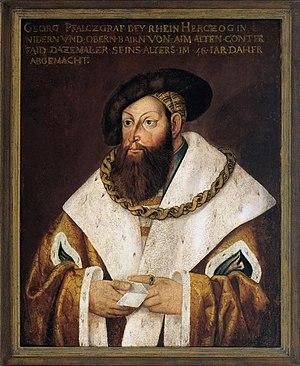
Du milieu du VIᵉ siècle à 1918, la Bavière a été gouvernée par des ducs, puis des électeurs et enfin des rois. La maison de Wittelsbach, arrivée au pouvoir en 1180, à la chute des Welf, s'y est maintenue jusqu'en 1918.